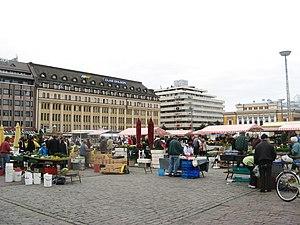
La Place du marché de Turku est une place du quartier VI au centre de Turku en Finlande.
Le 18 août 2017 à 16 heures sur la place du marché de Turku, dans le sud de la Finlande, un individu a poignardé dix personnes faisant deux morts et huit blessés.